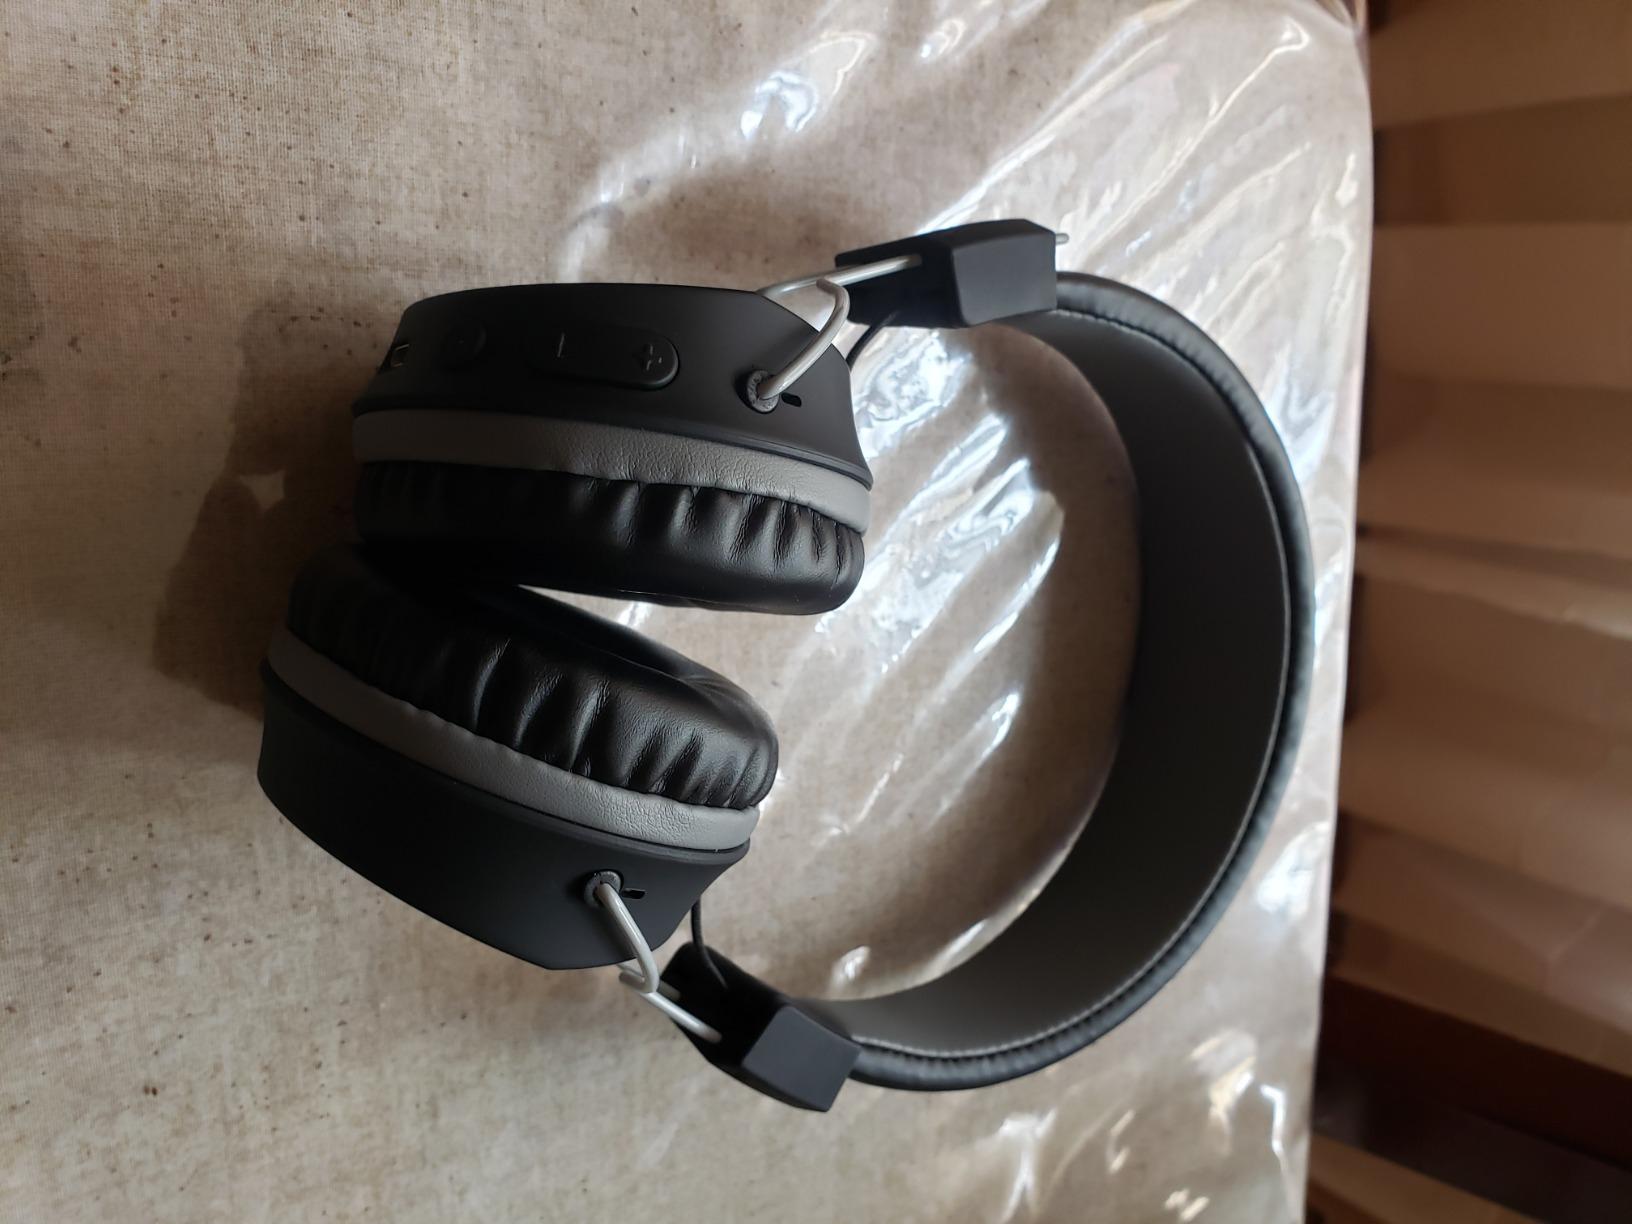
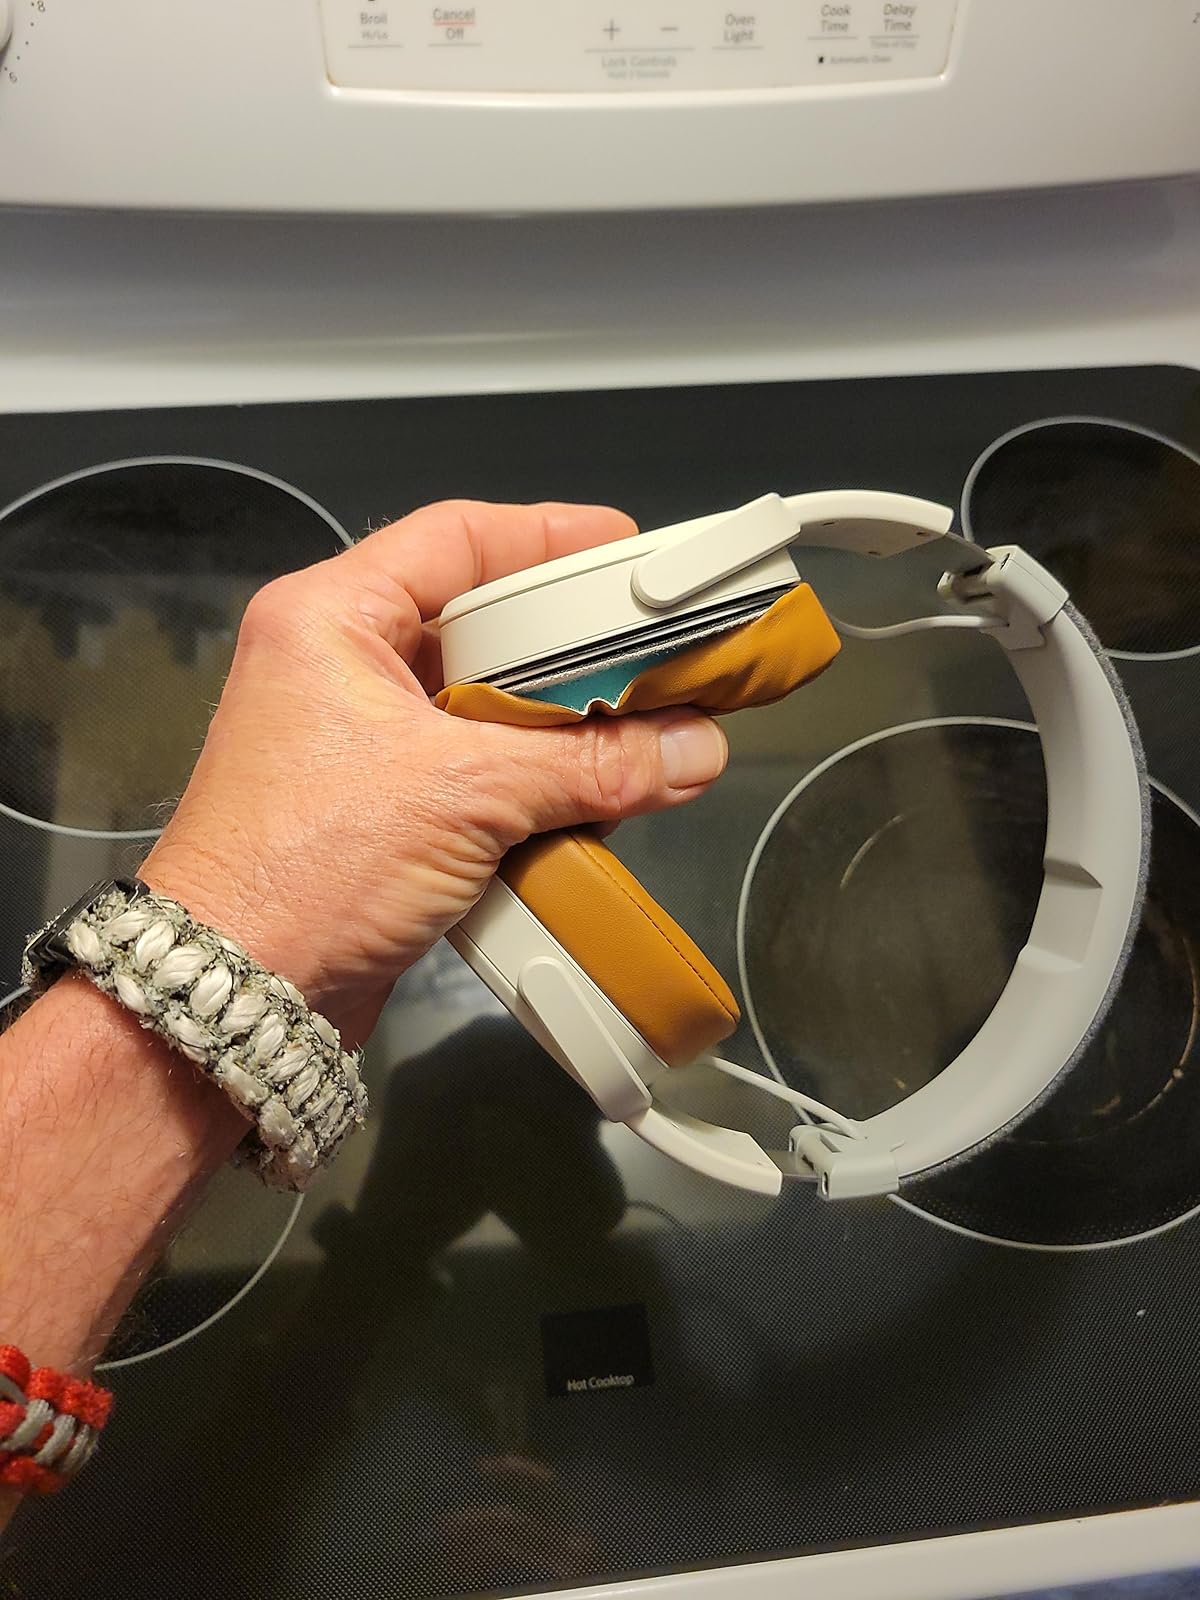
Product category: headphones
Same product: no